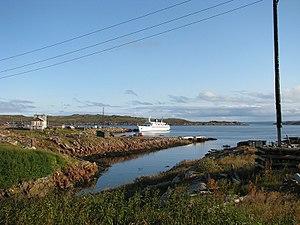
La base navale de Gremikha, anciennement Iokanga, est une base sous-marine de la Flotte du Nord de la Marine russe. Située à proximité de la ville fermée d'Ostrovnoï, dans l'oblast de Mourmansk à environ 280 km au sud-est de Mourmansk. Elle offre un débouché sur la mer de Barents et l'océan Arctique.